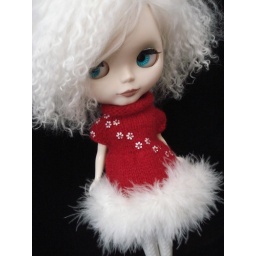
slip a little dress under the tree for me!see my blog for details (link in my profile)